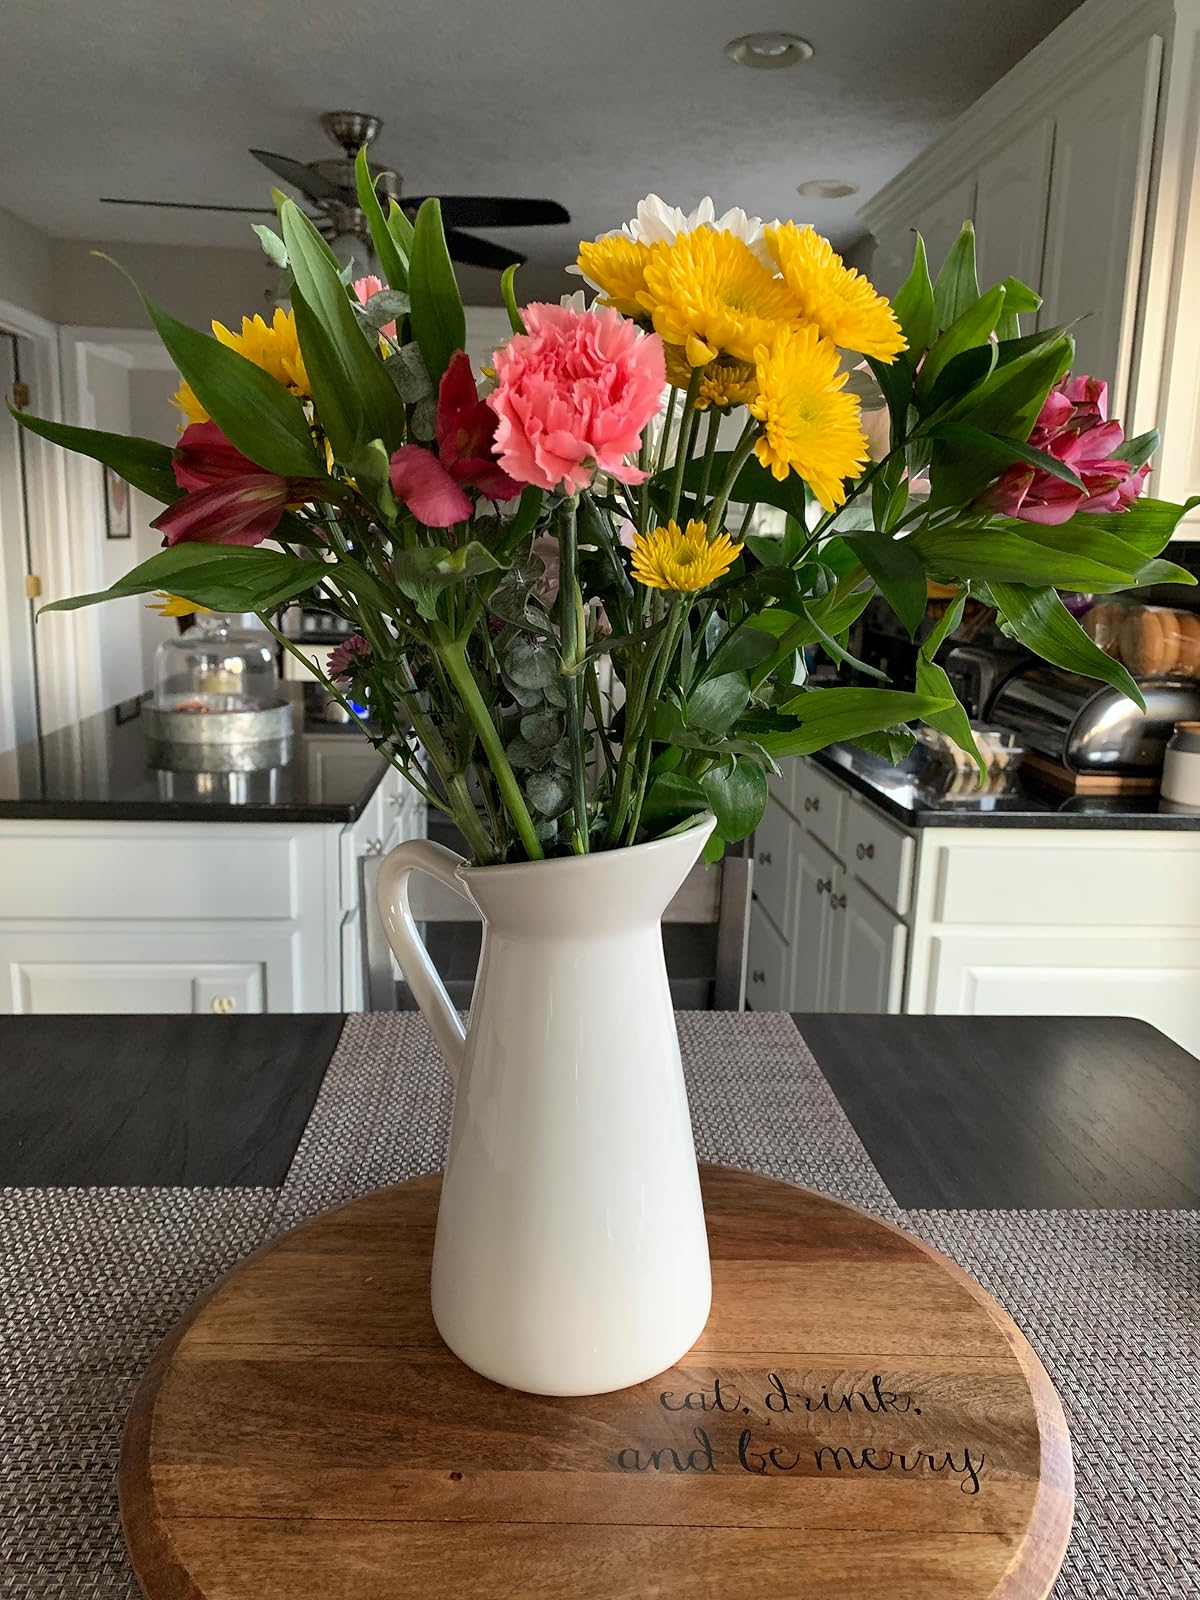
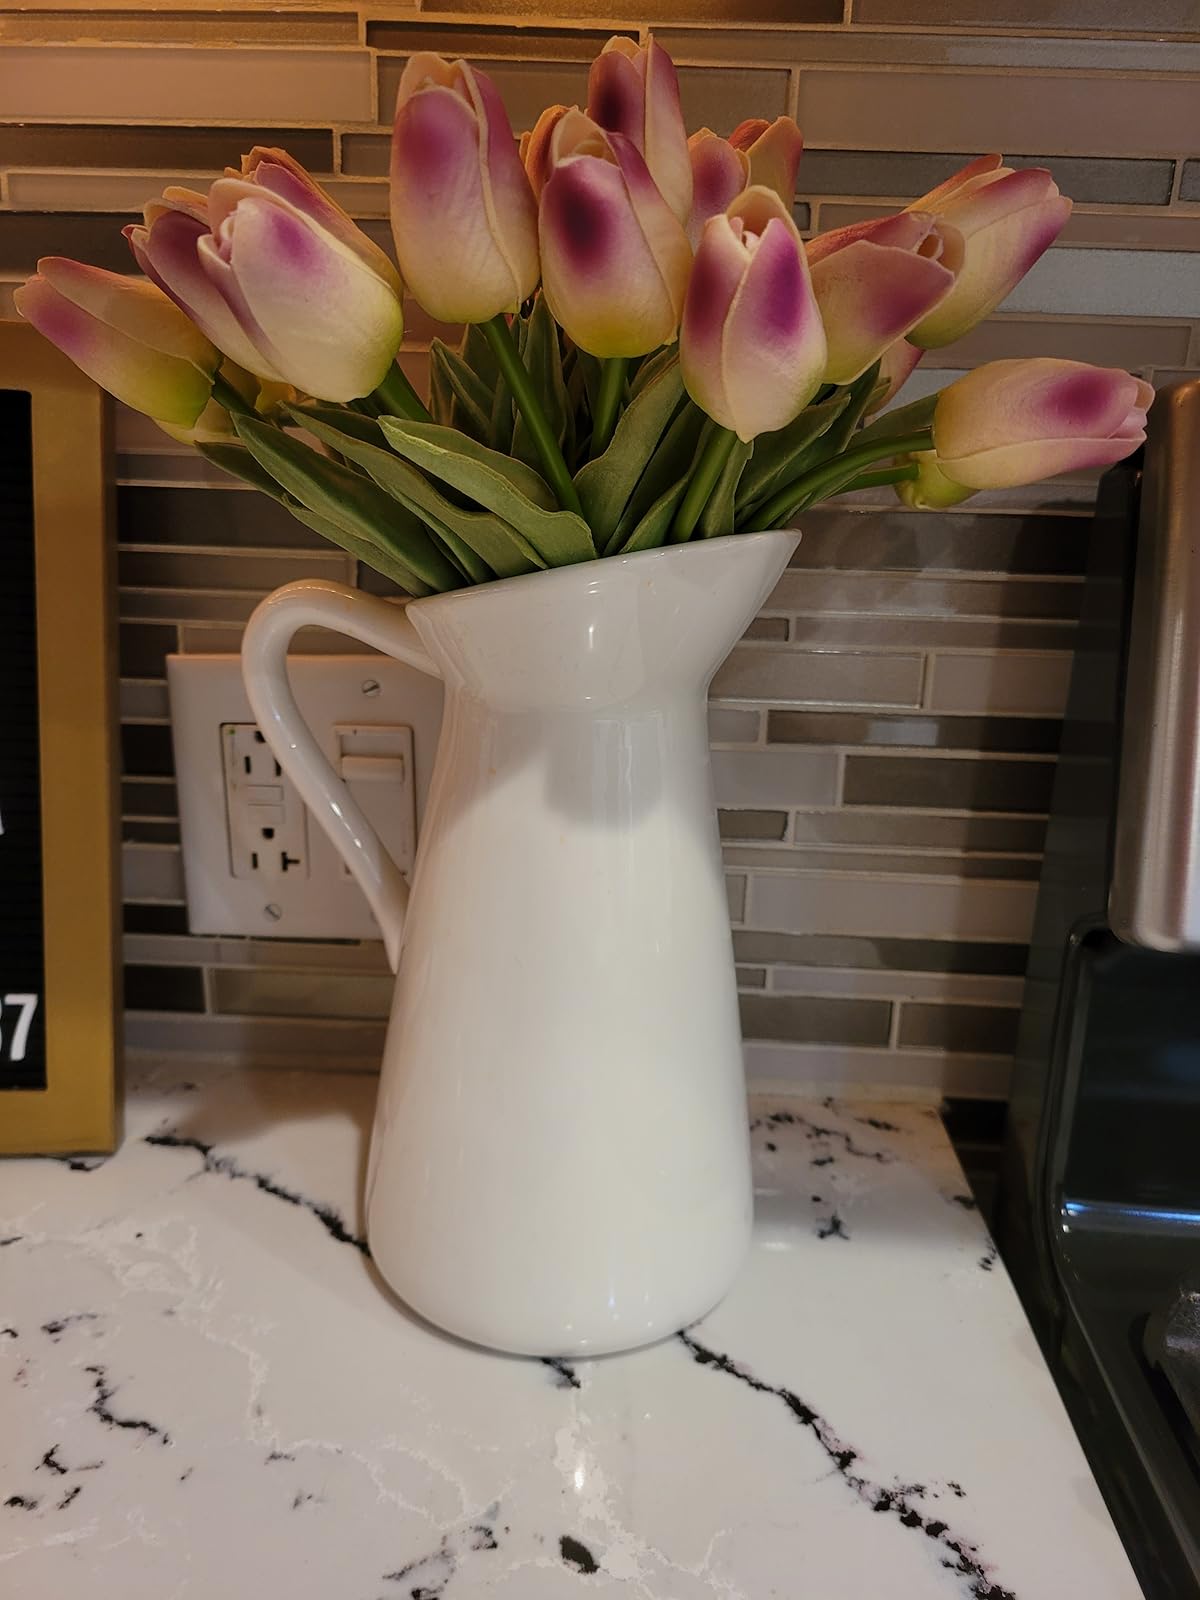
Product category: vase
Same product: yes